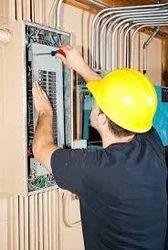
Label: Electrical_Works